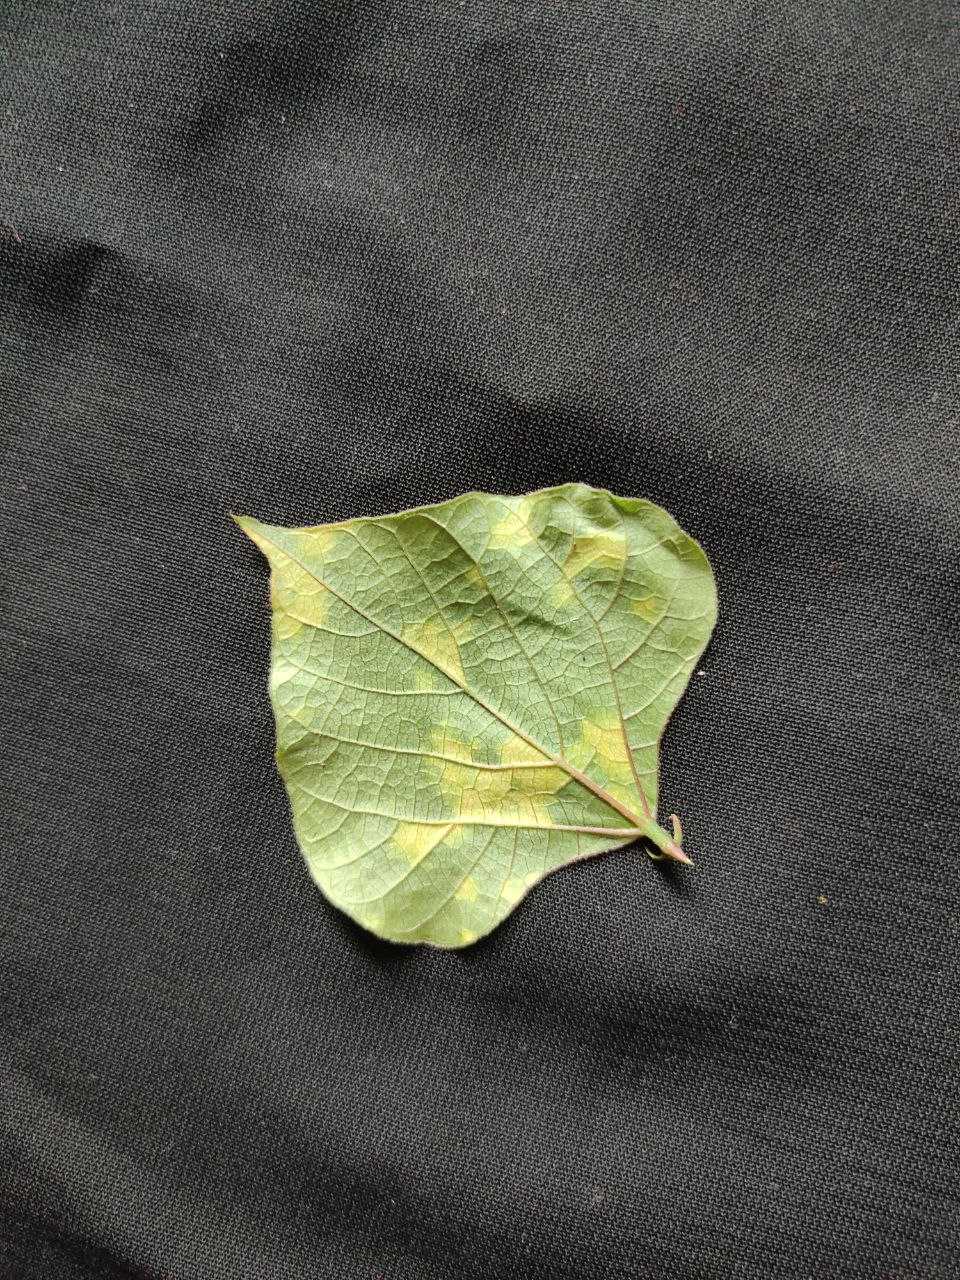
Crop: bean
Leaf condition: Mosaic Virus